Wayne Garrett

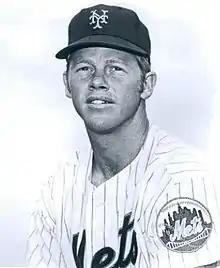
Garrett in 1971

Ronald Wayne Garrett (born December 3, 1947) is an American former professional baseball player. He played in Major League Baseball (MLB) as a third baseman from 1969 to 1980, most prominently as a member of the New York Mets, where he was a member of the 1969 World Series winning team known as the "Miracle Mets". He also played for the Montreal Expos and the St. Louis Cardinals. Garrett played his final two seasons of professional baseball in the Nippon Professional Baseball league with the Chunichi Dragons.